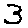
Label: 3